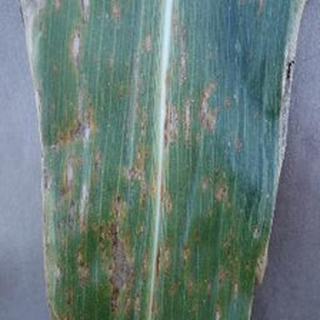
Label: corn_gray_leaf_spot